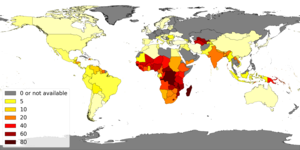
Fattigdom / Diskussioner om fattigdom
Andel af befolkningen, der lever i ekstrem fattigdom ifølge Verdensbankens definition, dvs. for mindre end $1,25 om dagen i købekraftskorrigerede 2011-dollars.
"Ordet fattigdom udtrykker, at man ikke har en tilstrækkelig mængde ressourcer til rådighed. Nogle definitioner af fattigdom betragter den som et målbart fænomen, hvor der er mangel på helt elementære fornødenheder til livets opretholdelse. Verdensbanken bruger begrebet ""ekstrem fattigdom"" til at betegne sådan en situation. Andre benytter benævnelsen absolut fattigdom. Andre definitioner lægger vægt på, at fattigdom afhænger af, hvad der er normen for almindelige levevilkår i det pågældende samfund. Man er dermed fattig, hvis man ikke har levevilkår, der muliggør deltagelse i et normalt samfundsliv. Dette var således opfattelsen hos det danske ekspertudvalg, der i 2012-13 kulegravede problemstillingen og anbefalede en officiel dansk fattigdomsgrænse. En sådan definition, hvor der ikke nødvendigvis er akut mangel på basale fornødenheder, men hvor en person eller familie har væsentligt dårligere levevilkår end befolkningen generelt, og flere sociale behov ikke er dækket, betegnes ofte relativ fattigdom.